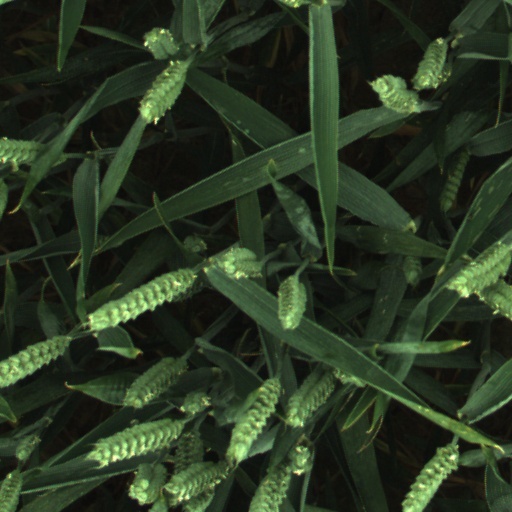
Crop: wheat